RAF Kai Tak

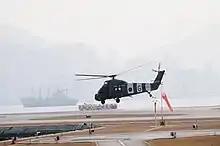
1983, a Westland Wessex HC.2 of No. 28 Squadron RAF, normally based at RAF Sek Kong, taking off from "Kai Tak" during "SAREX '83" – a search and rescue exercise.

On 23 October 1963, disembarked a contingent consisting of four Buccaneer S.1 aircraft from 801 Naval Air Squadron and four Sea Vixen FAW.1 aircraft from 893 Naval Air Squadron for a brief period, with both units re-embarking on 7 November. On 22 December, HMS "Albion" landed a detachment of three Whirlwind HAS.7 anti-submarine helicopters from 846 Naval Air Squadron, which departed on 12 January 1964. In March of the same year, the Fairey Gannet AEW.3 aircraft from ‘B’ flight of 849 Naval Air Squadron were disembarked from the lead ship of her class on the 28 and re-embarked on the 13 of the following month.